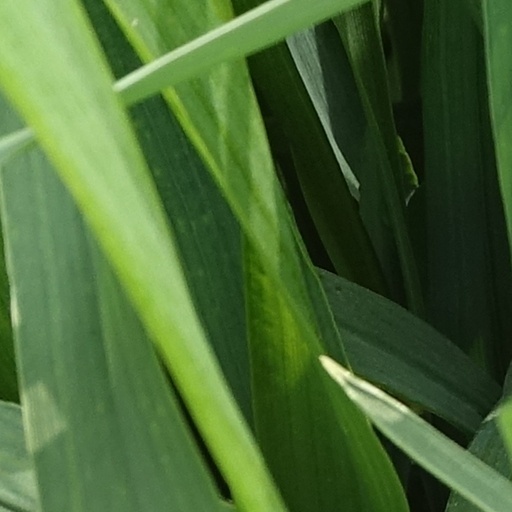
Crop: wheat